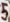
Number: 5